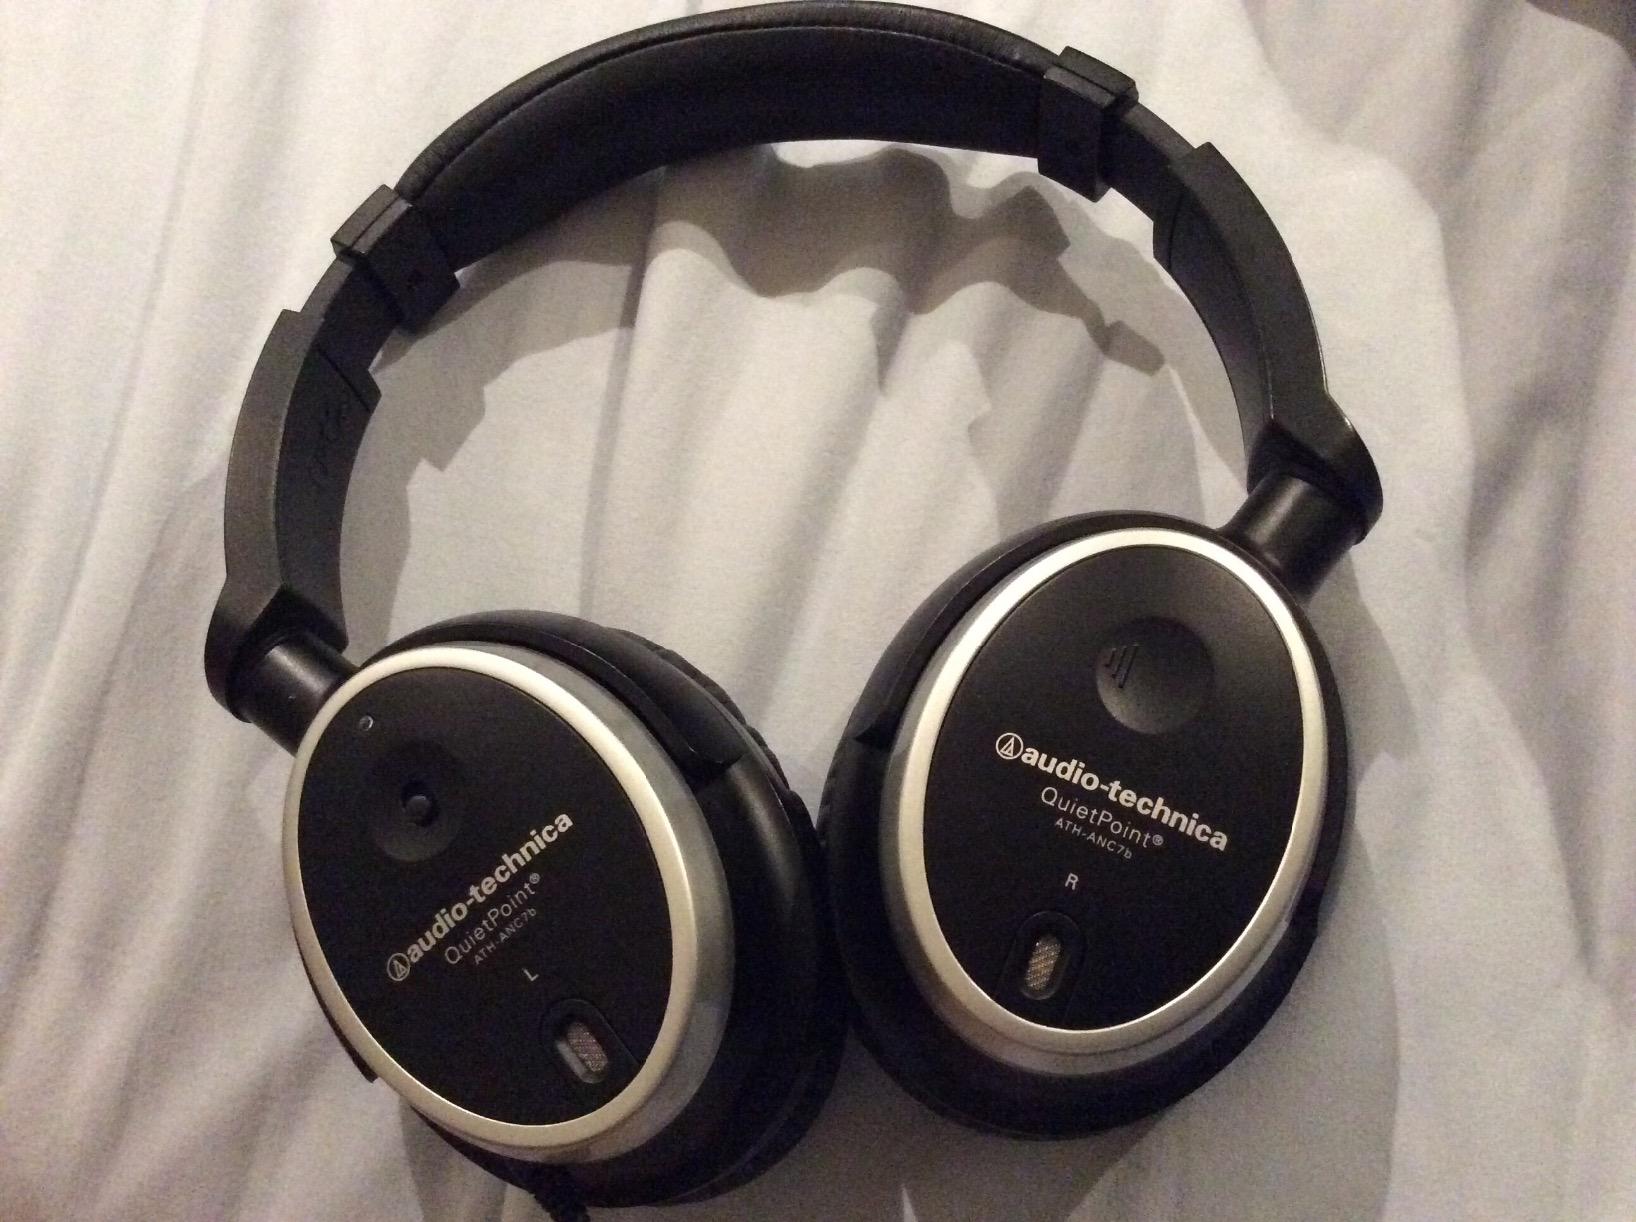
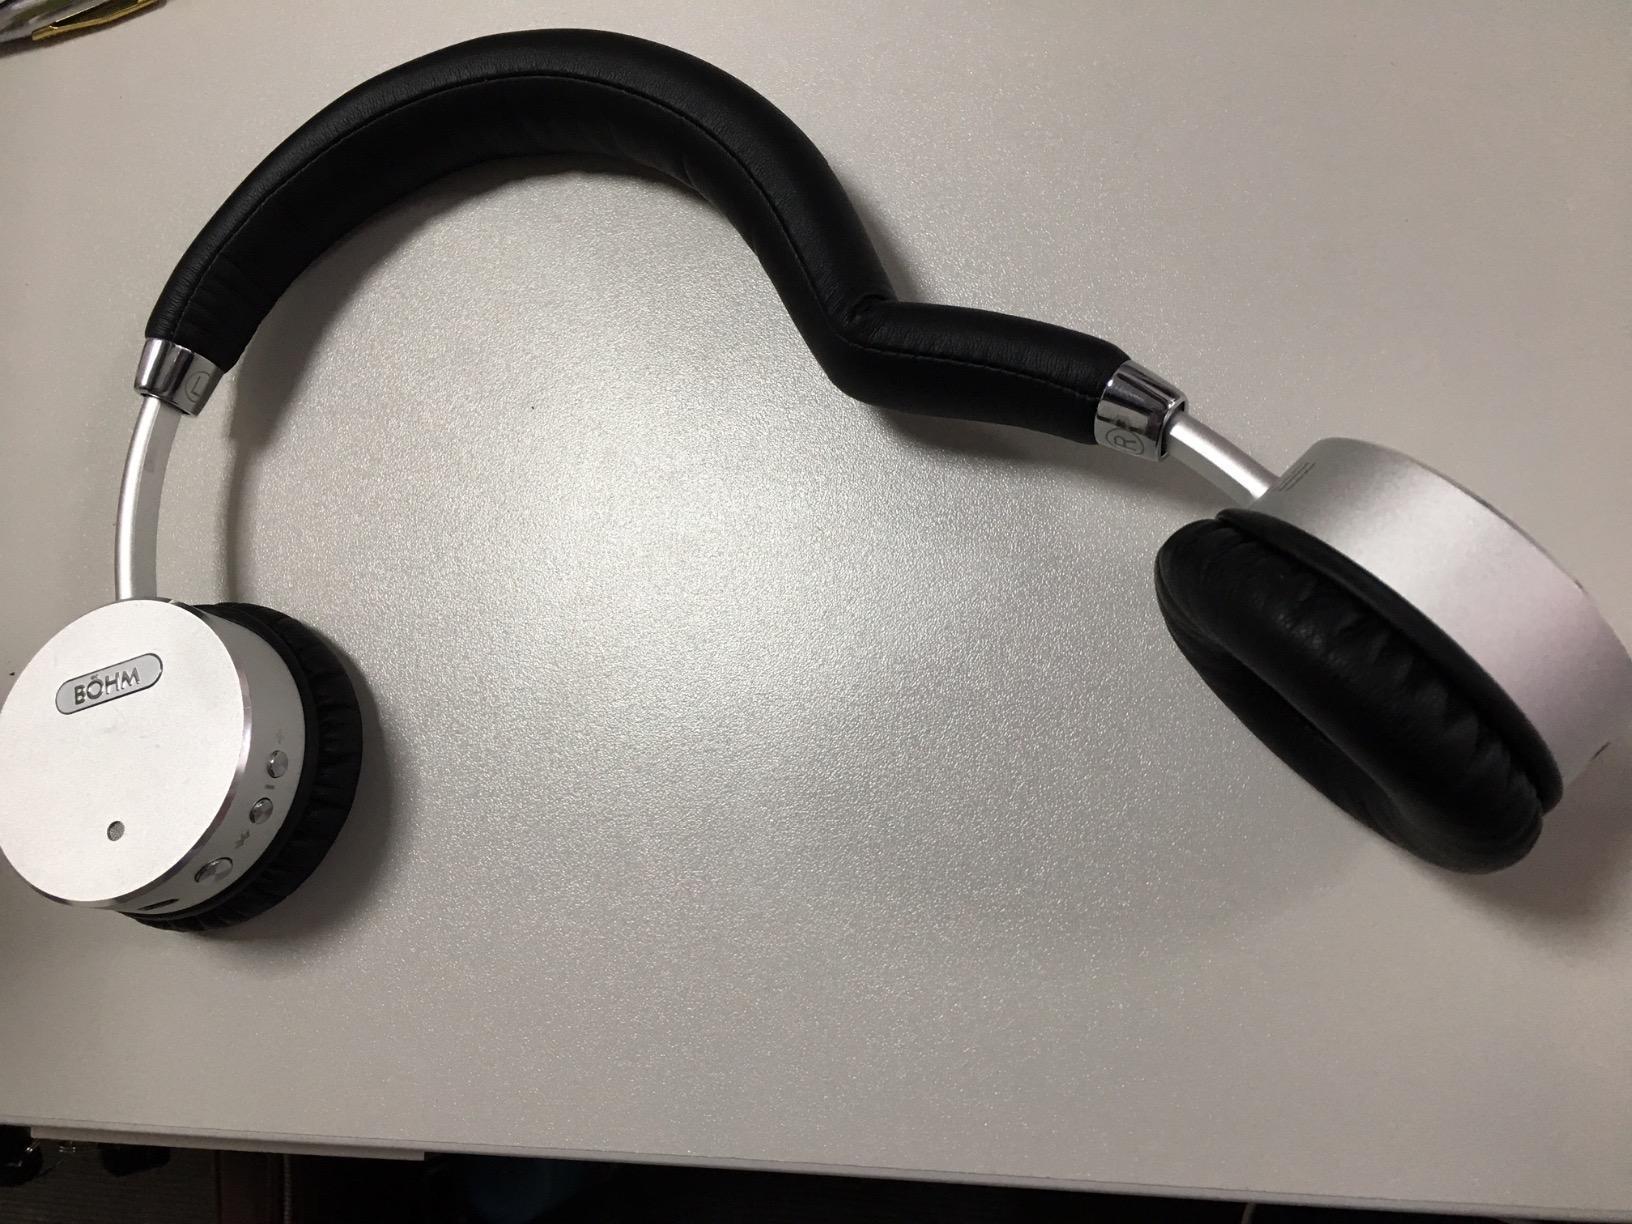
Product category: headphones
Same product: no